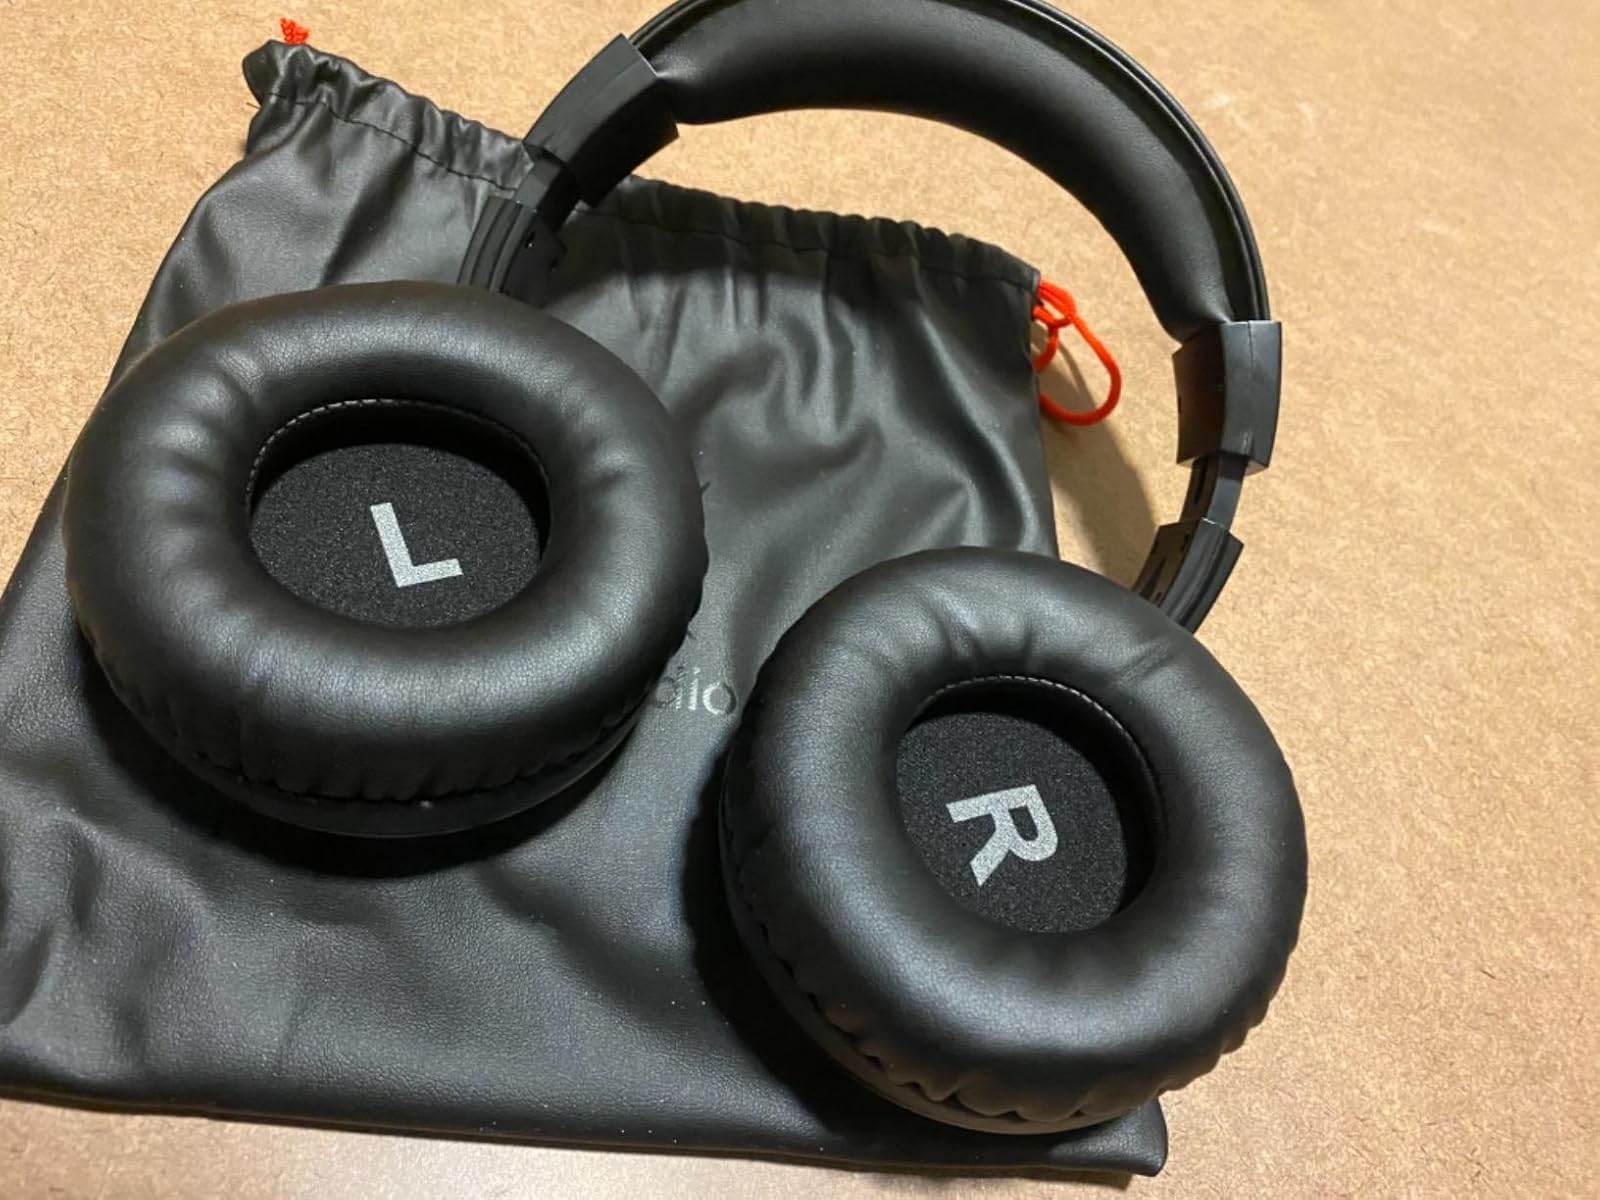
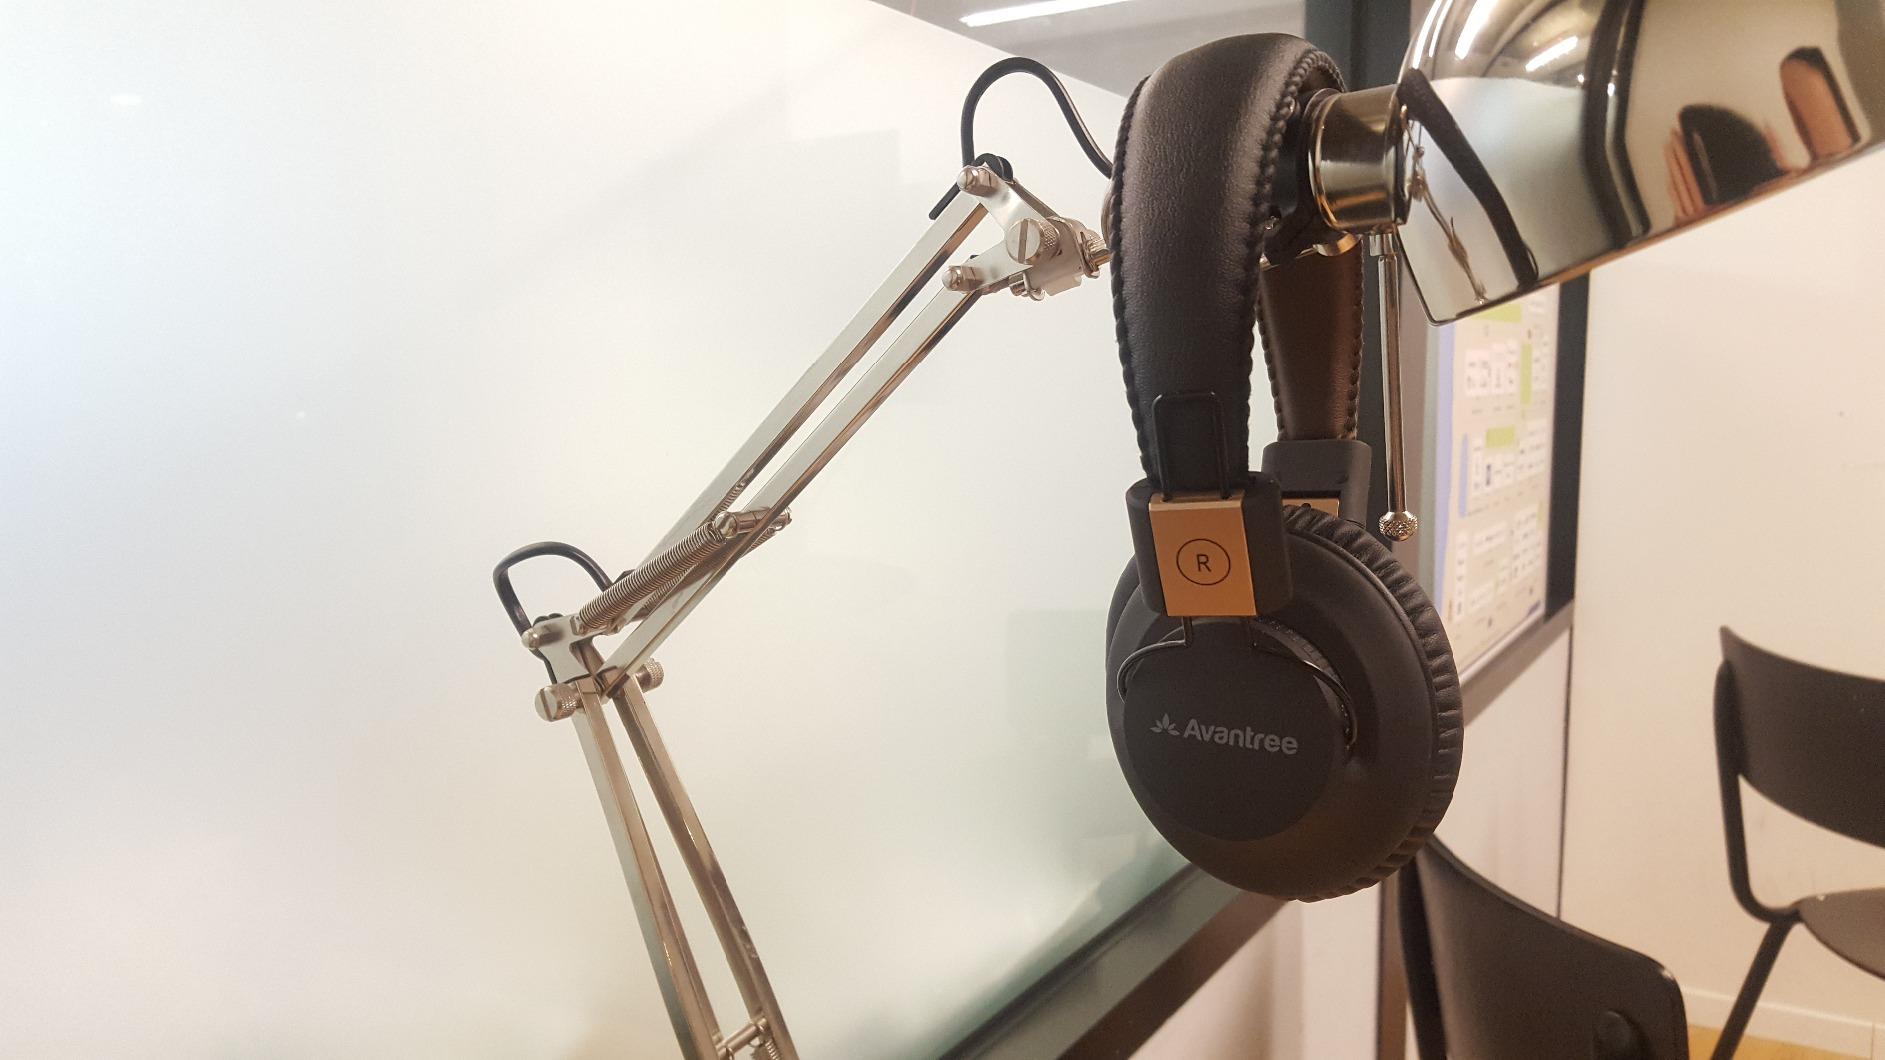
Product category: headphones
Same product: no